Zdeněk Hoření

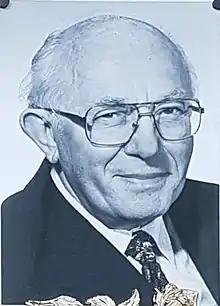

Zdeněk Hoření (9 February 1930 – 12 February 2021) was a Czechoslovak journalist who served as Editor-in-Chief of "Rudé právo", the official newspaper of the Communist Party of Czechoslovakia.